Rabi Ray

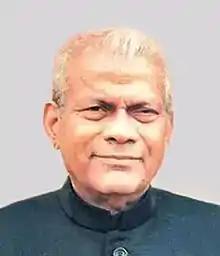
Portrait of Rabi Ray

Rabi Ray (26 November 1926 – 6 March 2017) was an Indian socialist politician, a Gandhian, a speaker of the Lok Sabha and a former Union minister. He hailed from Odisha. He joined the Socialist Party in 1948, and later became member of the Samyukta Socialist Party, the Janata Party and the Janata Dal.